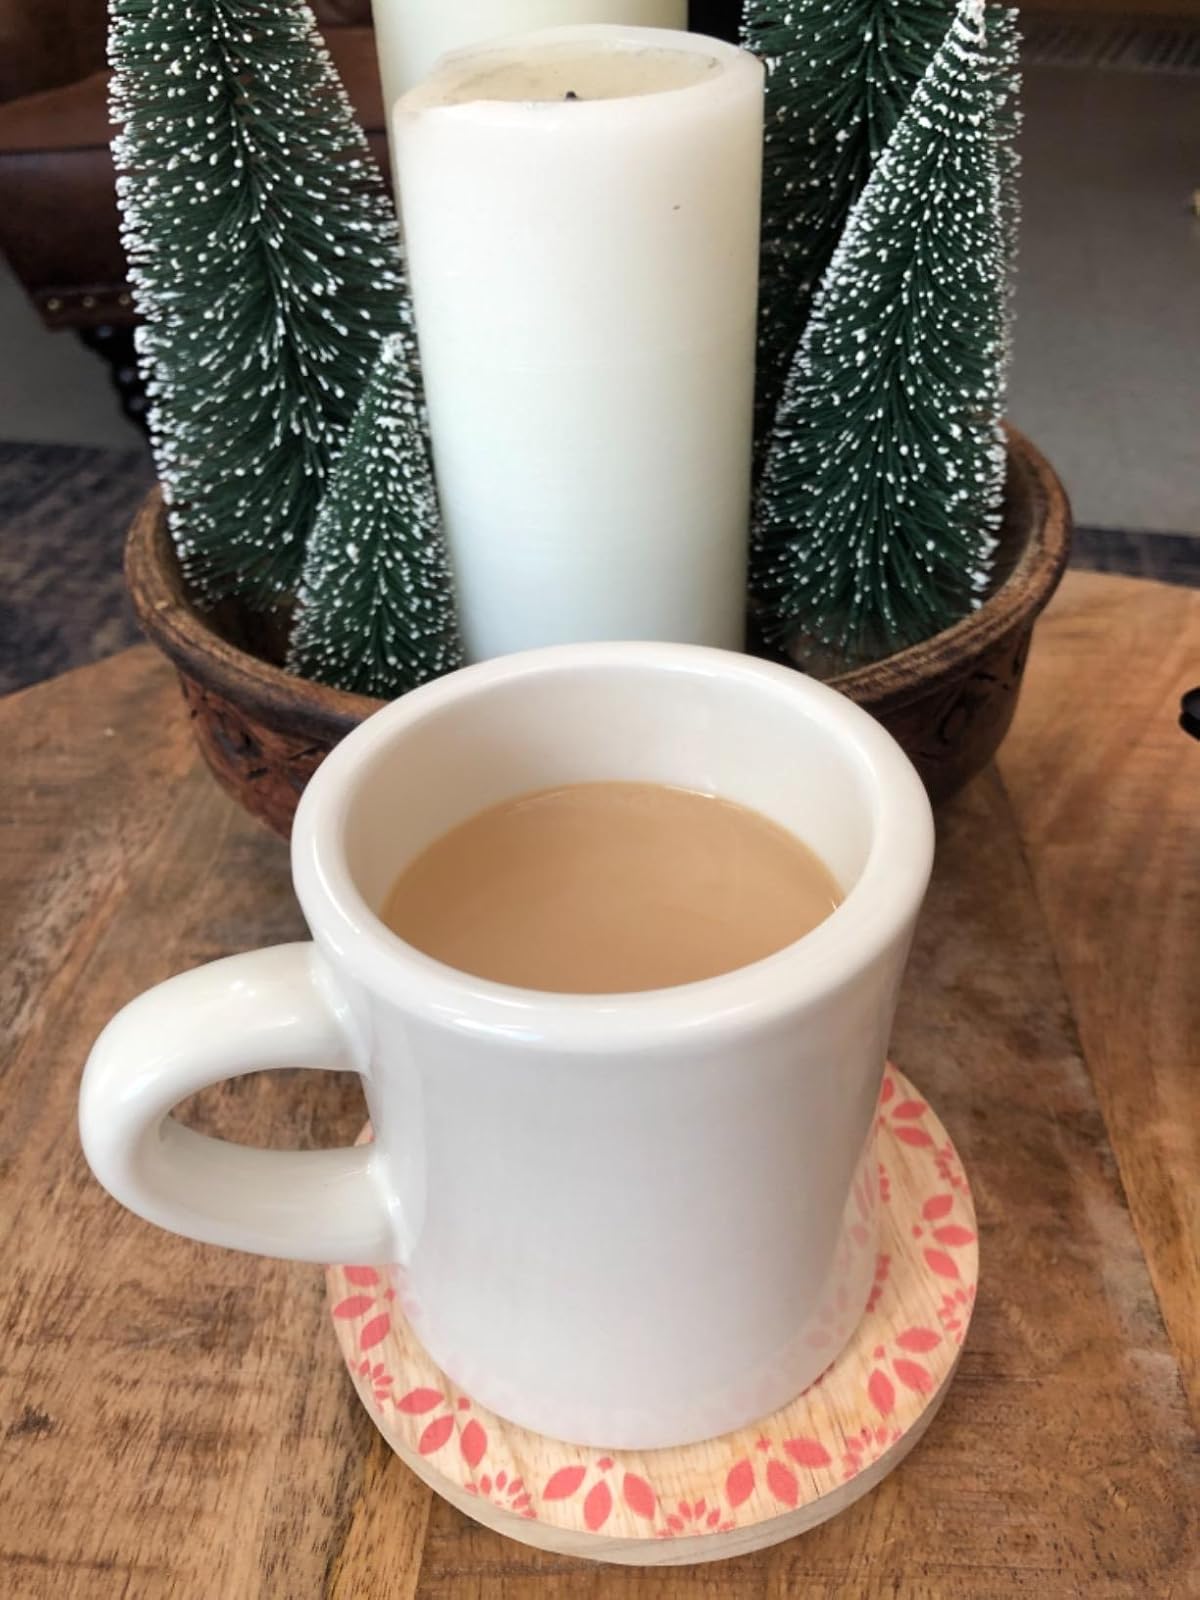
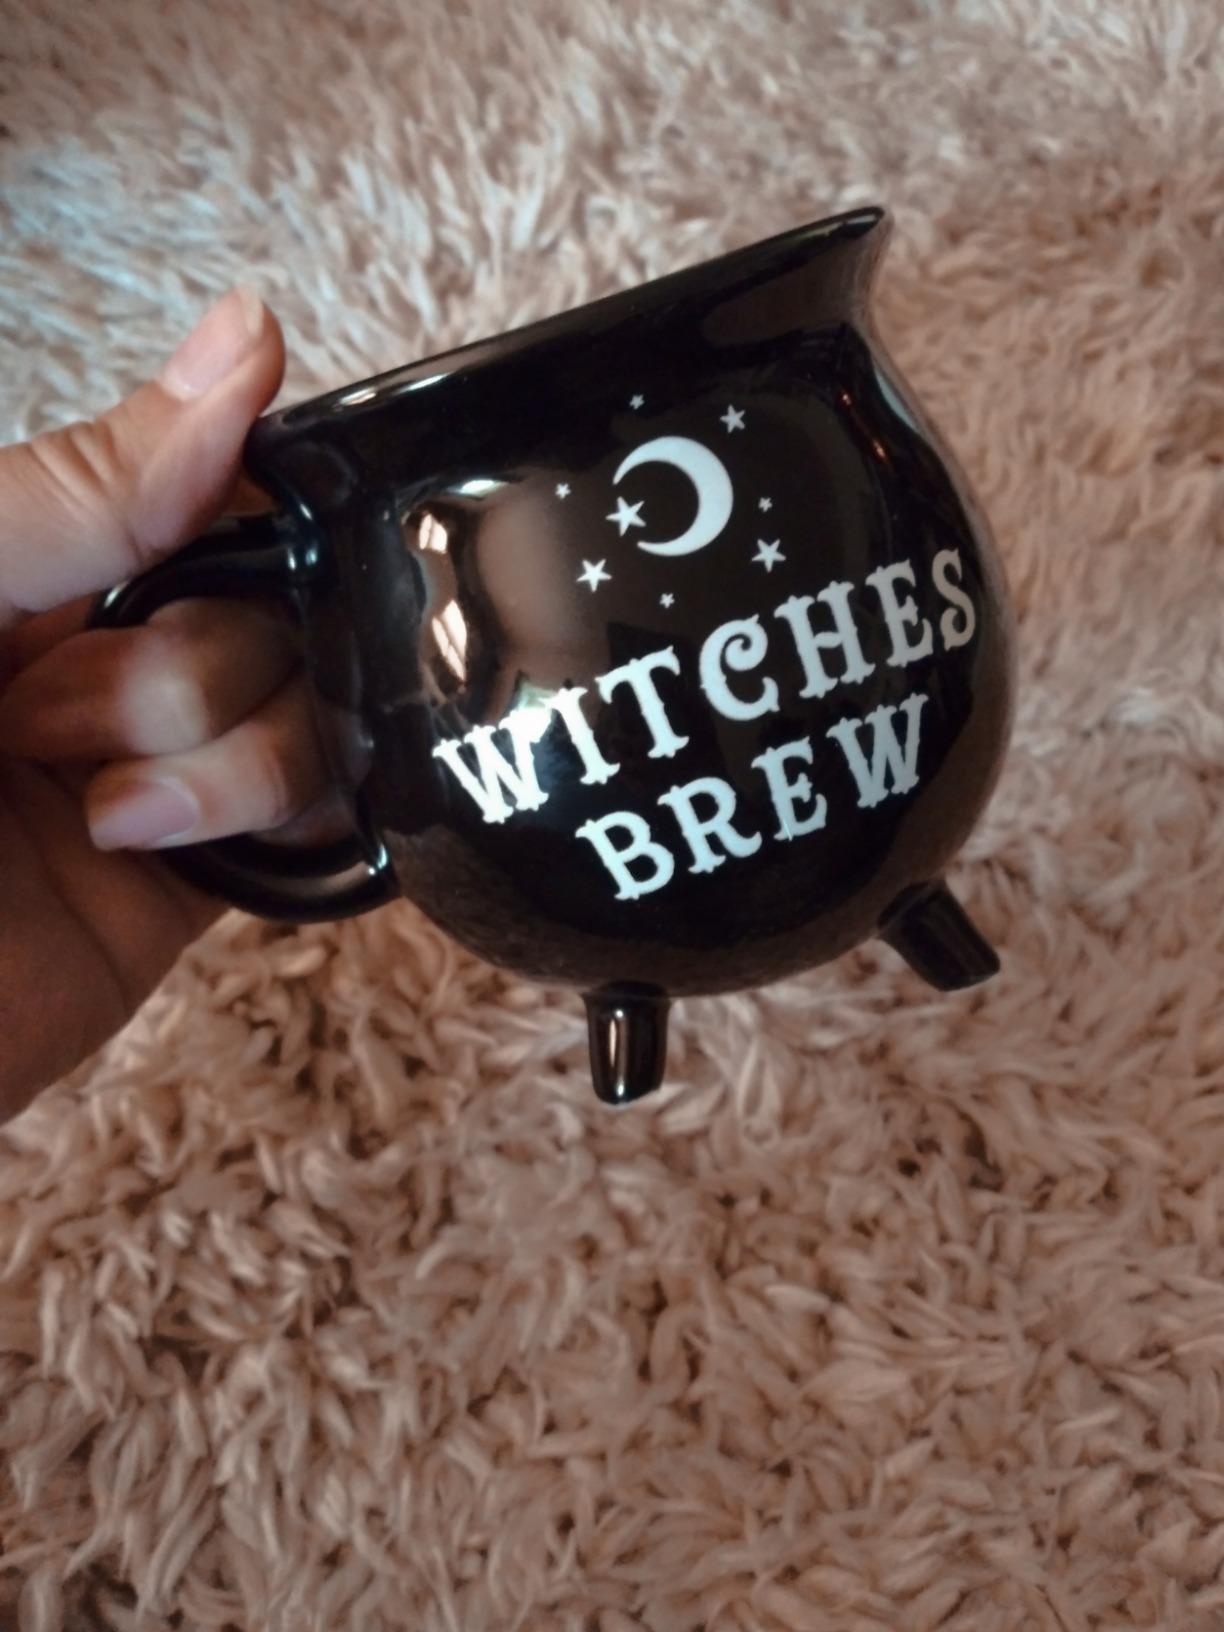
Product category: items_mug
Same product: no